Panhard 178

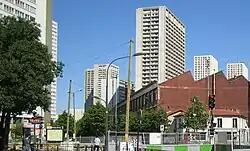
The old Panhard factory where the AMD 35s were assembled

The final assembly and painting of the armoured cars took place in the Panhard & Levassor factory at the Avenue d'Ivry in the 13th arrondissement of Paris. There, however, only the automotive parts and lesser fittings were built in: the armoured hull was in its entirety prefabricated by forges serving as subcontractors. At first, the main supplying company was Batignolles-Châtillon at Nantes, which could supply a maximum of about twenty per month; in 1940, the forge at Firminy became dominant. Likewise the turret, fitted with its armament by the "Atelier de construction de Rueil" (ARL), was made by subcontractors, mainly the Société française de constructions mécaniques (or "Cail") at Denain. Turret production tended to trail behind that of the hulls; on 1 September 1939, this order backlog had grown to 35; that there was little hope of solving this problem is shown by the production planned on 28 October 1939 for the spring of 1940: fifty hulls as against forty turrets per month.